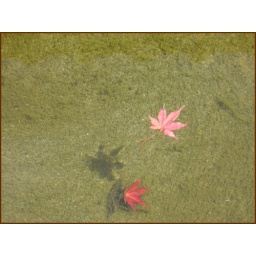
17 leaves in clear water